Crime Survey for England and Wales

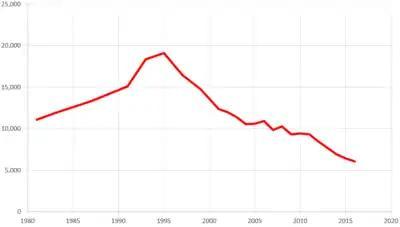
Crime in England and Wales from the Crime Survey (in 000s of crimes). The trajectory is similar to other western countries, with an increase until the early 1990s and the crime drop since then.

The Crime Survey for England and Wales (previously called the British Crime Survey) is a systematic victim study, currently carried out by Verian (formally known as Kantar Public) on behalf of the Office for National Statistics (ONS). Curated by the UK Data Service, it can be accessed for research on their website: https://ukdataservice.ac.uk. The survey seeks to measure the amount of crime in England and Wales by asking around 50,000 people aged 16 and over (as of January 2009), living in private households, about the crimes they have experienced in the last year. From January 2009, 4,000 interviews were also conducted each year with children 10–15 years old, although the resulting statistics remain experimental. The survey is comparable to the National Crime Victimization Survey conducted in the United States.